Richard Glücks

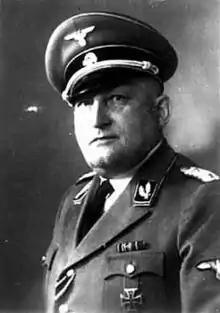

Richard Glücks (22 April 1889 – 10 May 1945) was a high-ranking German SS functionary during the Nazi era. From November 1939 until the end of World War II, he commanded the Concentration Camps Inspectorate, later integrated into the SS Main Economic and Administrative Office as "Amt D". Reporting first to Theodor Eicke, then to SS chief Heinrich Himmler and finally to Oswald Pohl, he became Inspector of Concentration Camps. He retained this position despite Himmler, in whose presence Glücks would panic, having little confidence in him. Glücks was responsible for the forced labour of camp inmates and was the supervisor for the medical practices in the camps, ranging from Nazi human experimentation to the implementation of the "Final Solution", in particular the mass murder of inmates with Zyklon B gas. After Germany capitulated, Glücks committed suicide by swallowing a potassium cyanide capsule.